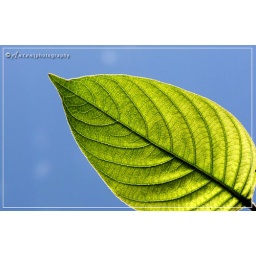
Green / Greenery leaf of musanda / Mussaenda flower plant &amp;amp; blue sky in sunlight